Messapian pottery

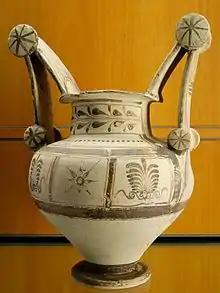
Trozzella, 4th century BC from Apulia

Messapian pottery is a type of Messapian ceramic, produced between the 7th century BC until the 3rd century BC on the Italian region of southern Apulia. Messapian pottery was made by the Messapii, an ancient people inhabiting the heel of Italy since around 1000 BC, who migrated from Crete and Illyria. Messapian pottery consisted first primarily, with geometric patterns like circles, squares, diamonds, horizontal dash patterns, swastika and other similar motifs. Late through Greek influence the meander was added.